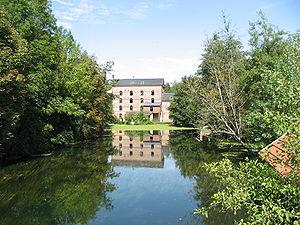
Moulin du plateau de Saint-Prest
La Roguenette est une rivière française qui coule dans le département d'Eure-et-Loir en région Centre-Val de Loire. C'est un affluent gauche de l'Eure, et donc un sous-affluent de la Seine.
Liste des fleuves, rivières et autres cours d'eau qui parcourent en partie ou en totalité le département d'Eure-et-Loir. Ce département a la particularité d'être sur deux agences de l'eau : Seine-Normandie et Loire-Bretagne.
Saint-Prest est une commune française située dans le département d'Eure-et-Loir en région Centre-Val de Loire.